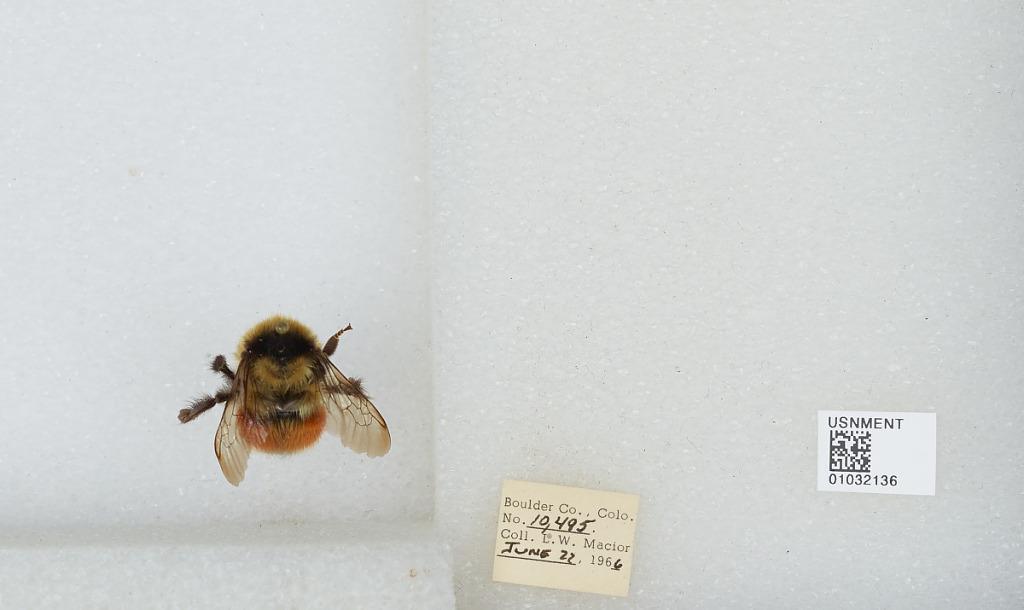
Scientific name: Bombus (Pyrobombus) sylvicola Kirby
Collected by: L. Macior
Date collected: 1966-6-22
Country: United States
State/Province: Colorado
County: Boulder
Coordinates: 40.015, -105.27